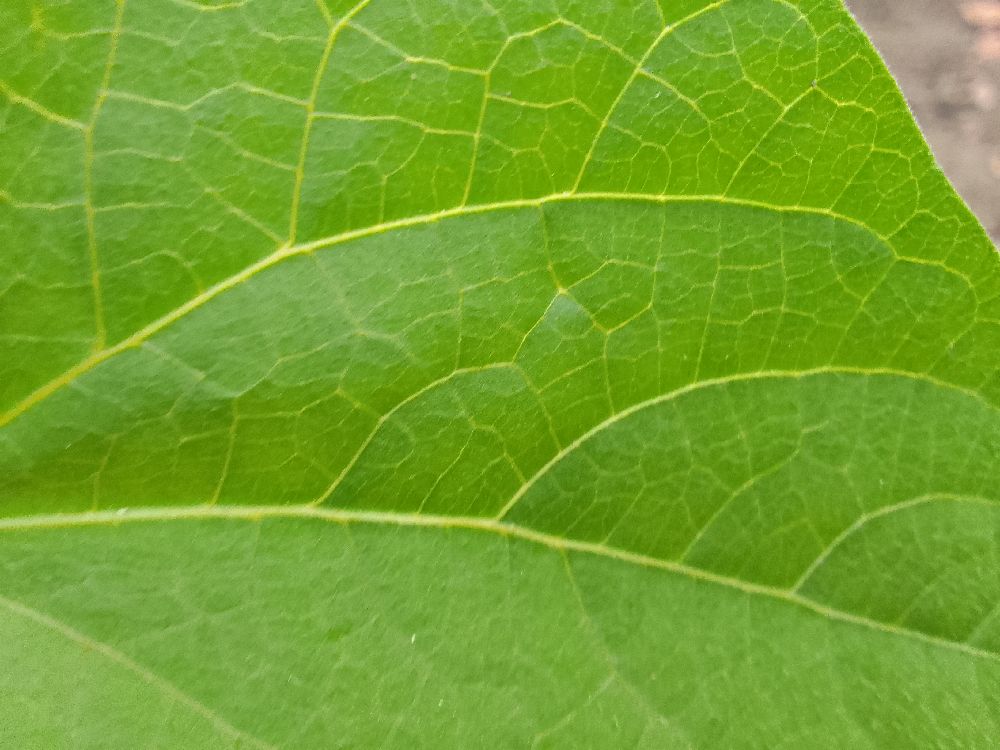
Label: healthy